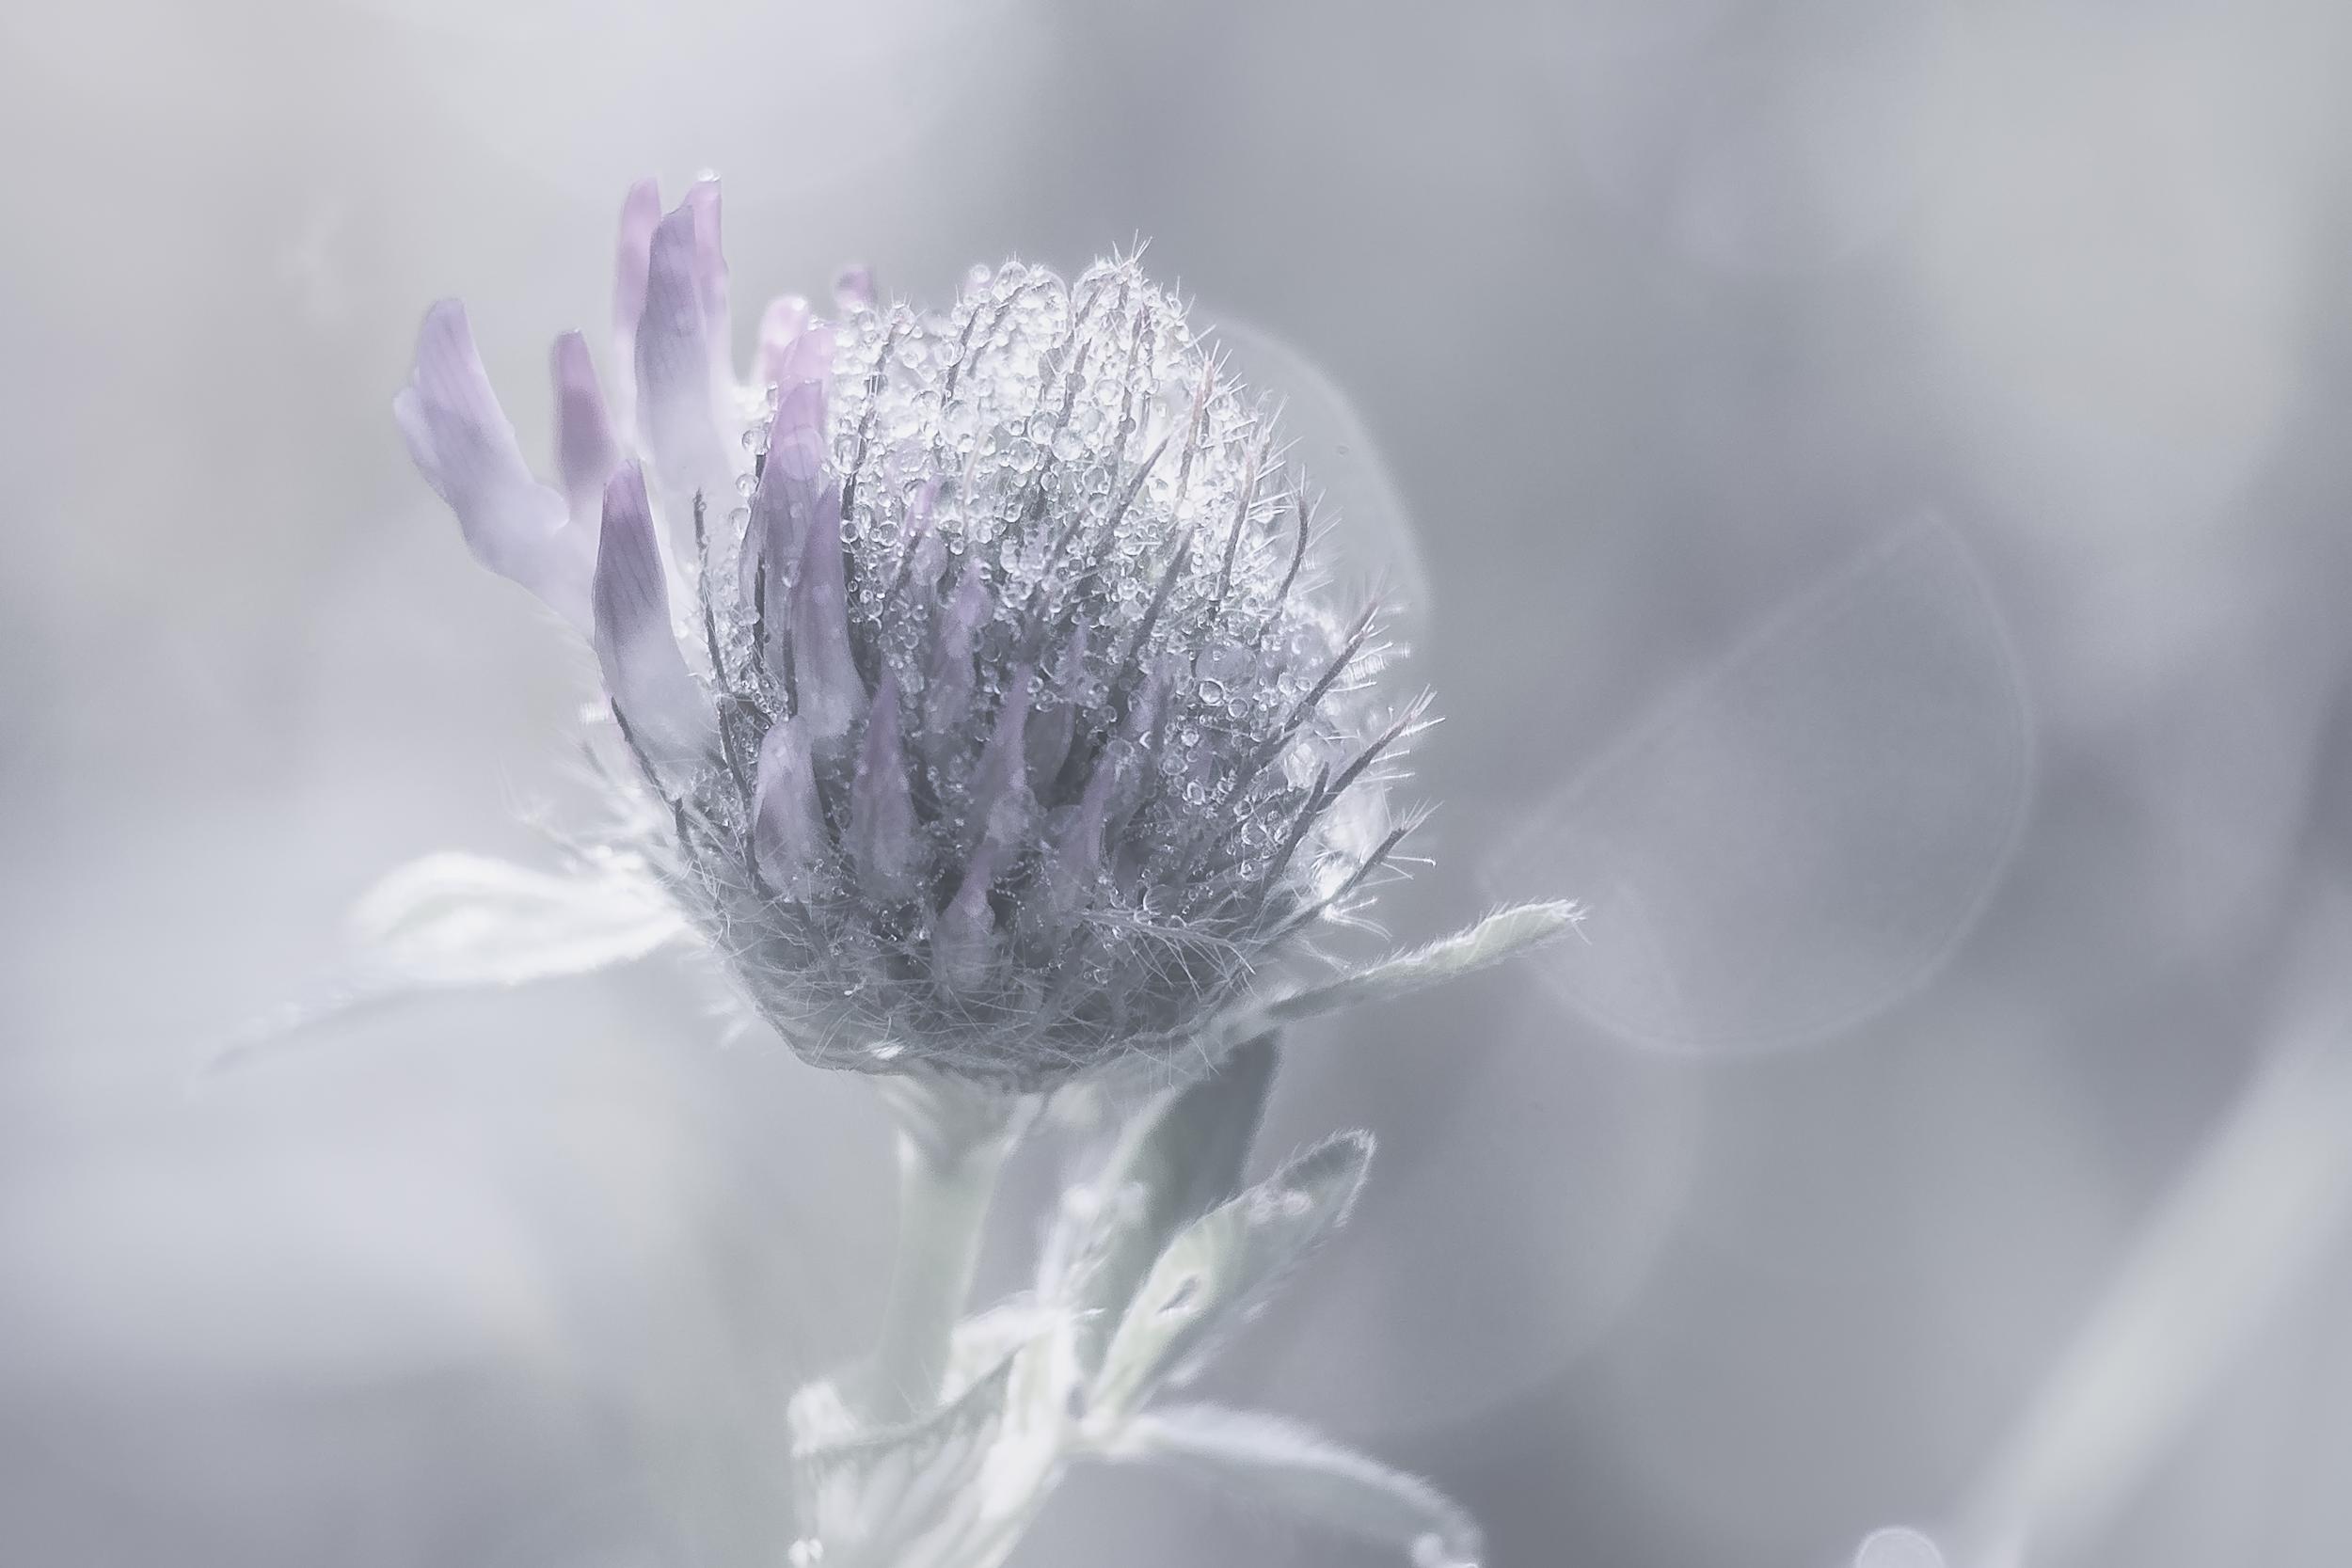
nature, branch, blossom, droplet, light, bokeh, plant, photography, flower, petal, frost, macro, serene, nikon, closeup, flora, close up, pastel, soft, lumiere, d750, depthoffield, curuyann, trfle, macro photography, flowering plant, daisy family, plant stem, land plant